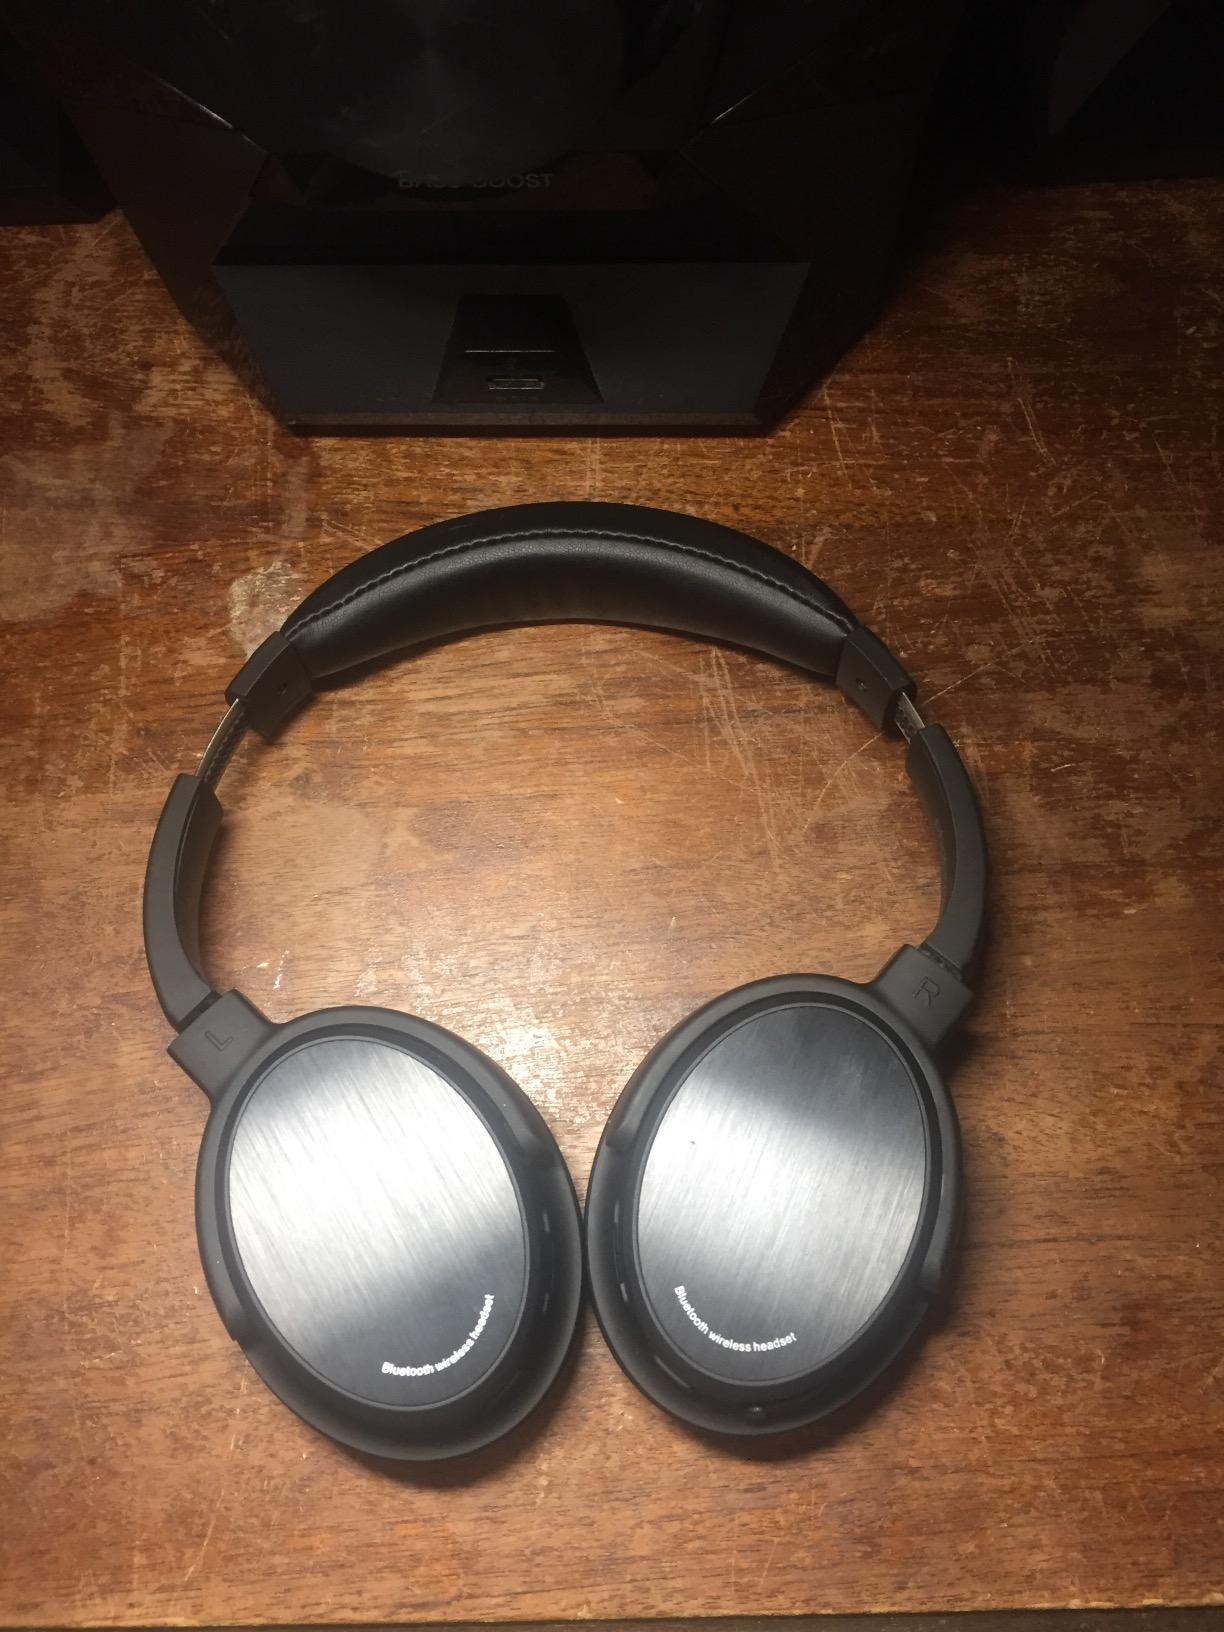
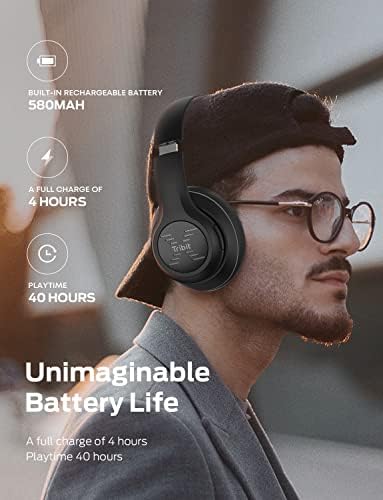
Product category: headphones
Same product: no